Saint Andrew's Memorial Episcopal Church

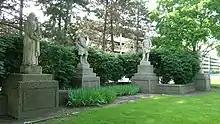
Statues in front of St. Andrews, sculpted by Julius Theodore Melchers

St. Andrew's parish, founded in 1885, was one of the earliest religious institutions established in what is now the University–Cultural Center section of Detroit. By January 1886, the parish had constructed a church at the corner of fourth and Putnam. In the early 1890s, plans for the present church were drawn up in by the Boston-based architectural firm of Cram, Wentworth & Goodhue. There was some delay in construction, but the church was completed in 1902.